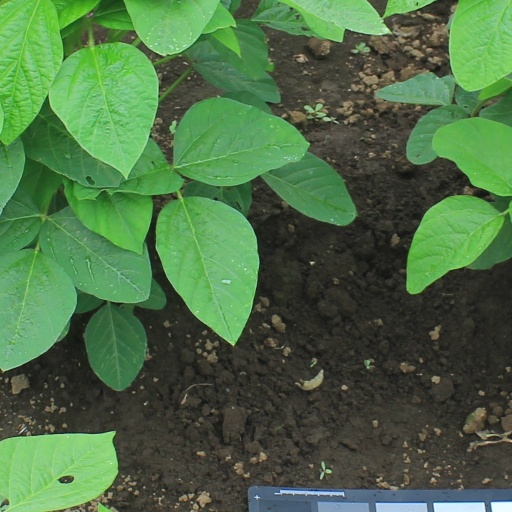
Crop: soybean